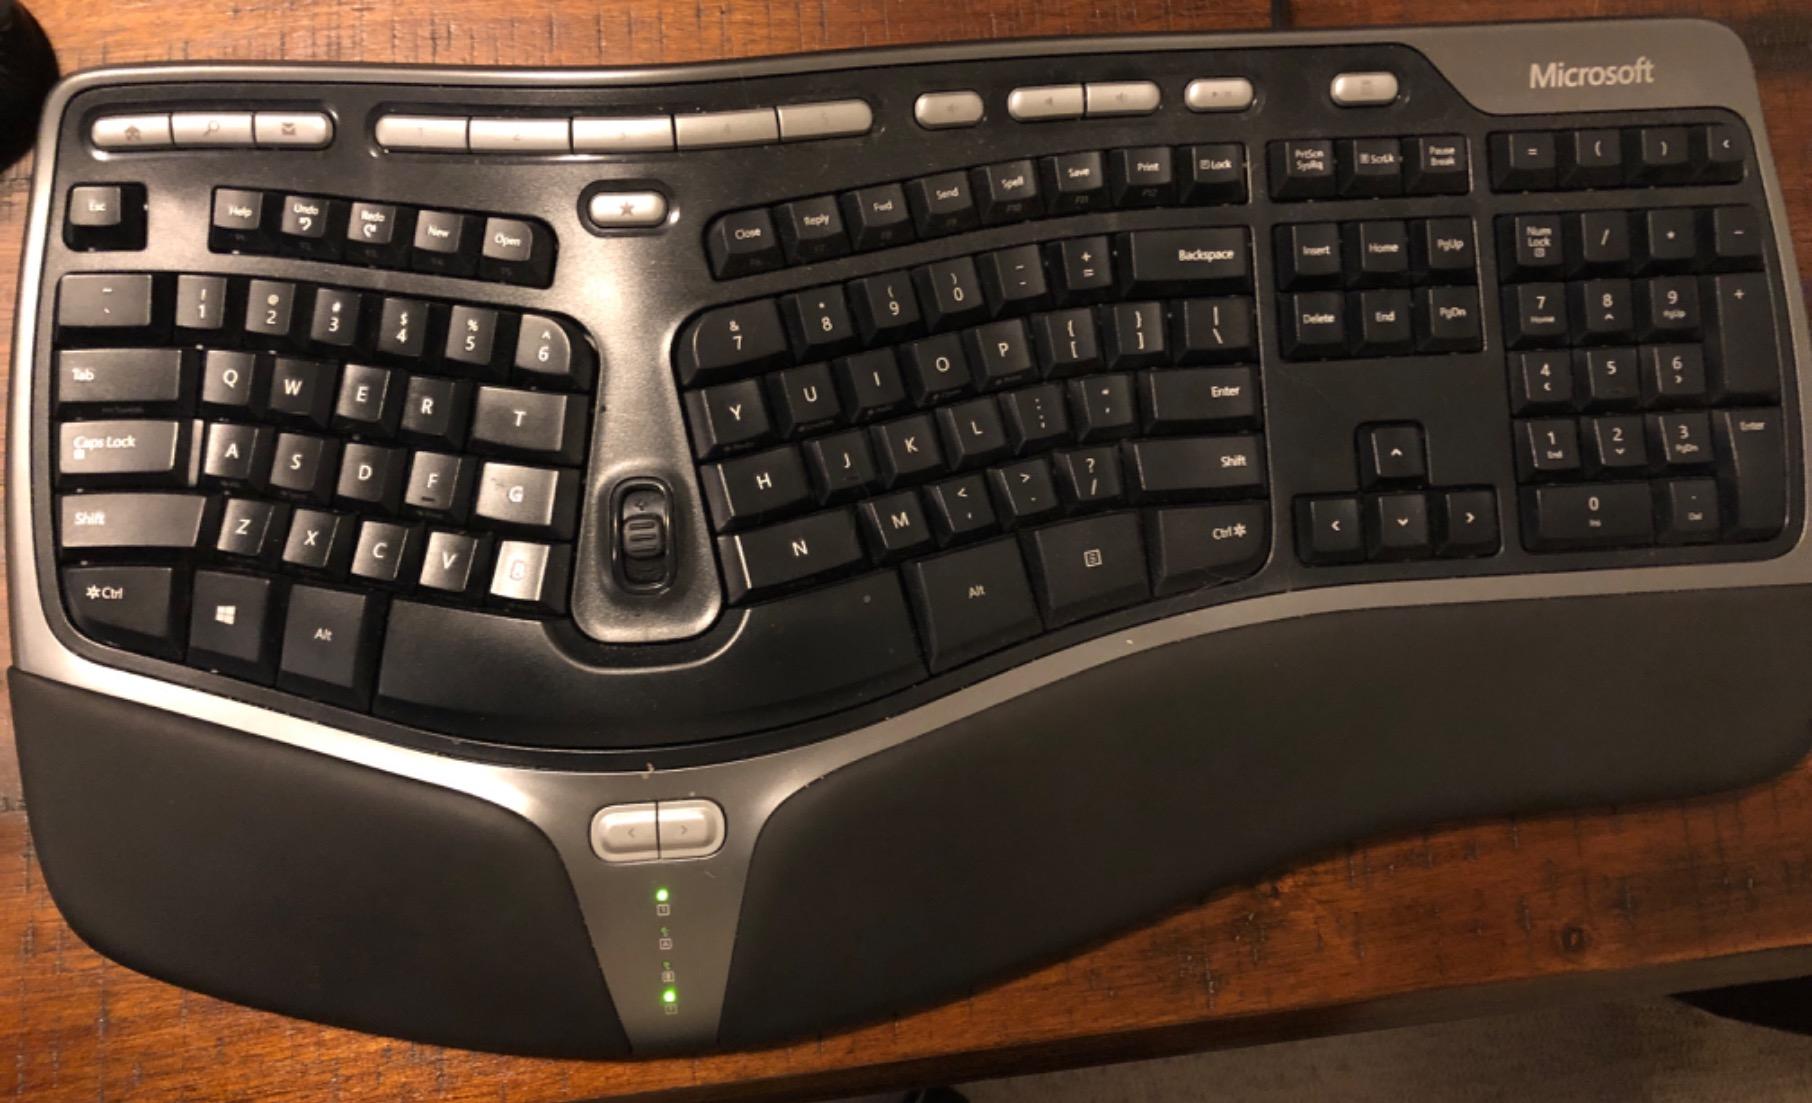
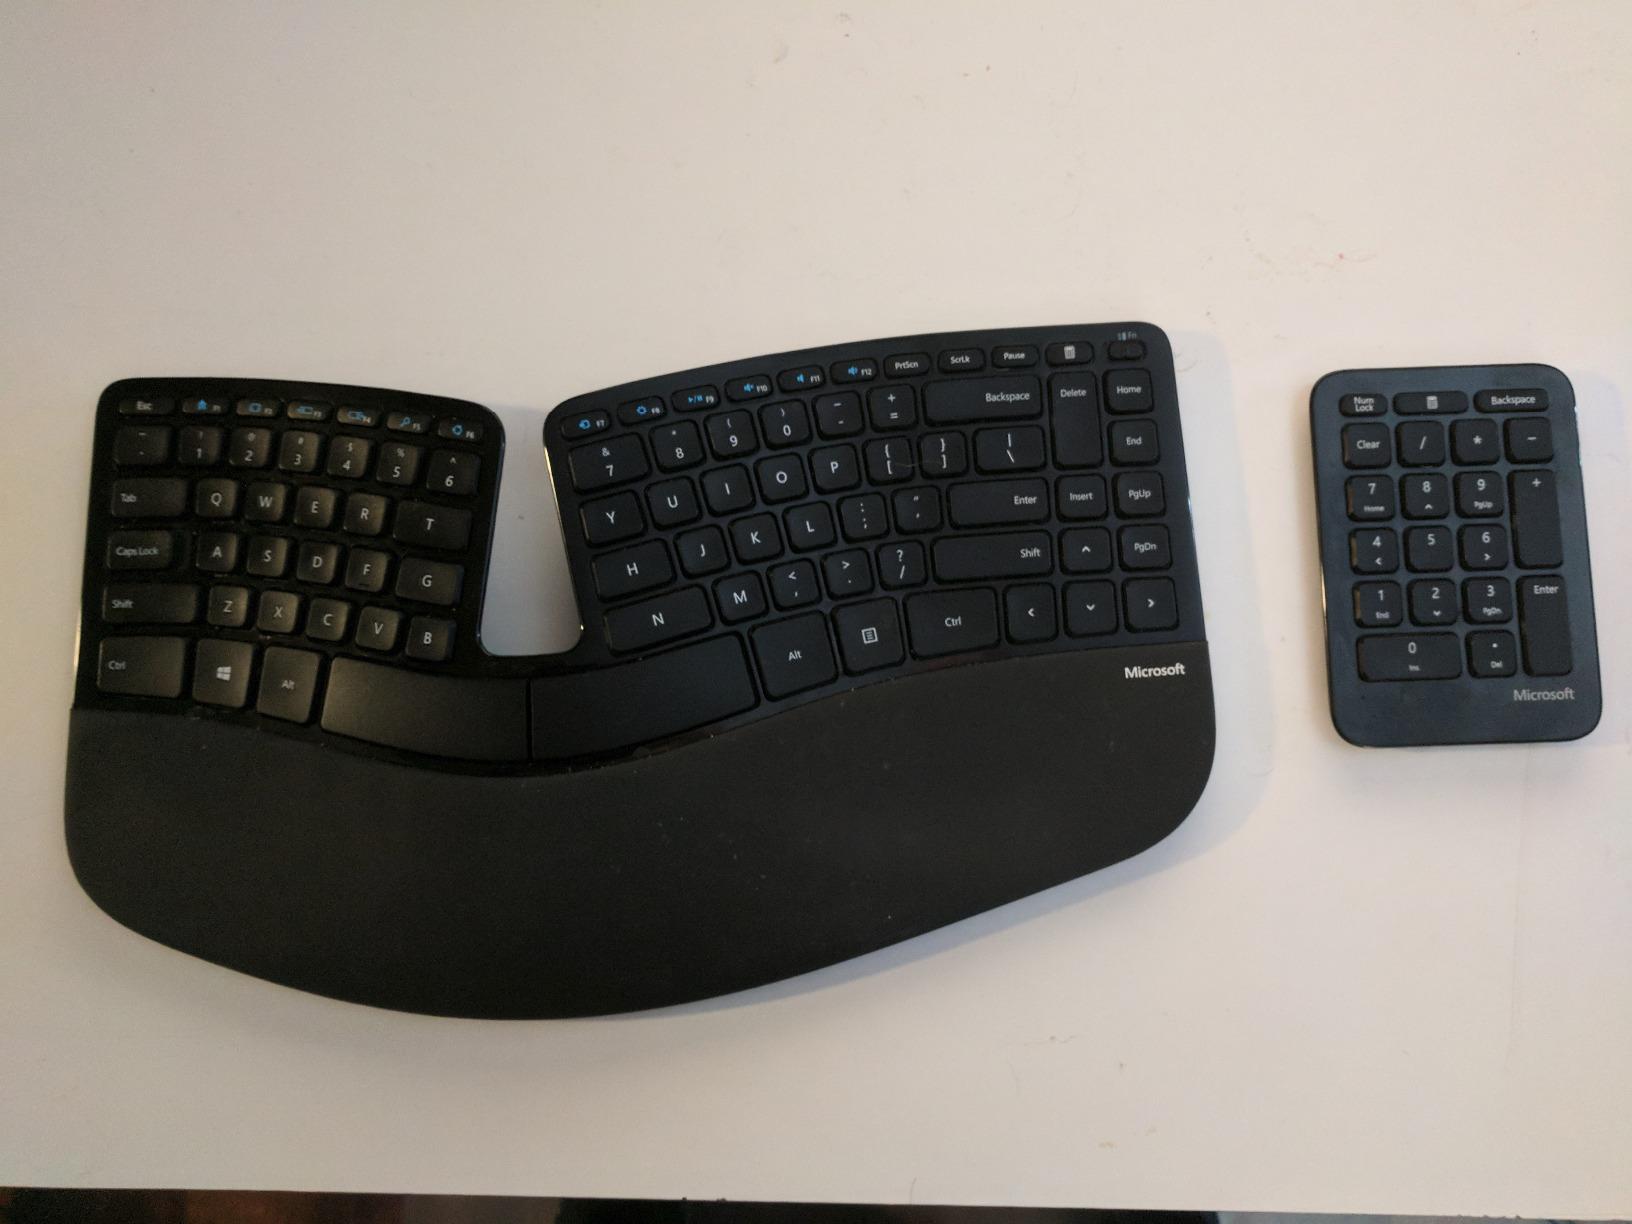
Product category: keyboard
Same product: no